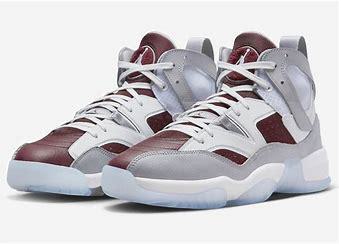
Brand: Jordan
Model: Jumpman Two Trey